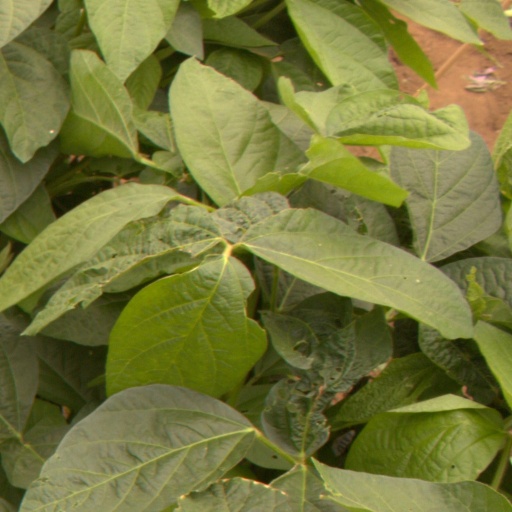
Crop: soybean